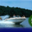
Label: ship